Motomami World Tour

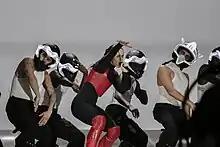
Rosalía opening with "Saoko".

As the audience enters the venue before the start of the show, a progressive Bic pen drawing inspired by the "Motomami" artwork is projected on the stage while a playlist of selected songs plays in the background, including "Another Brick in the Wall, Part 2" by Pink Floyd, "Obsesión" by Aventura, "Fiebre" by Bad Gyal, "Loco por Perrearte (Remix)" by De La Ghetto and Rauw Alejandro, among others. Three minutes before shuting down the venue's lights, "Matsuri-Shake", an experimental punk song by Japanese all-girl band Ni Hao is played. Once obscure, loud motorcycle noises emerge from the loudspeakers while smoke comes out of the stage's extremes. Rosalía and her dance crew (popularly known as 'motopapis') enter from behind the screen shortly after, wearing a white neon full face motorcycle helmet. Rosalía soon reveals herself and performs an extended version of "Saoko", followed by "Candy" immediately after. During the performance, with her entirely-male dancing formation running around Rosalía in circles.